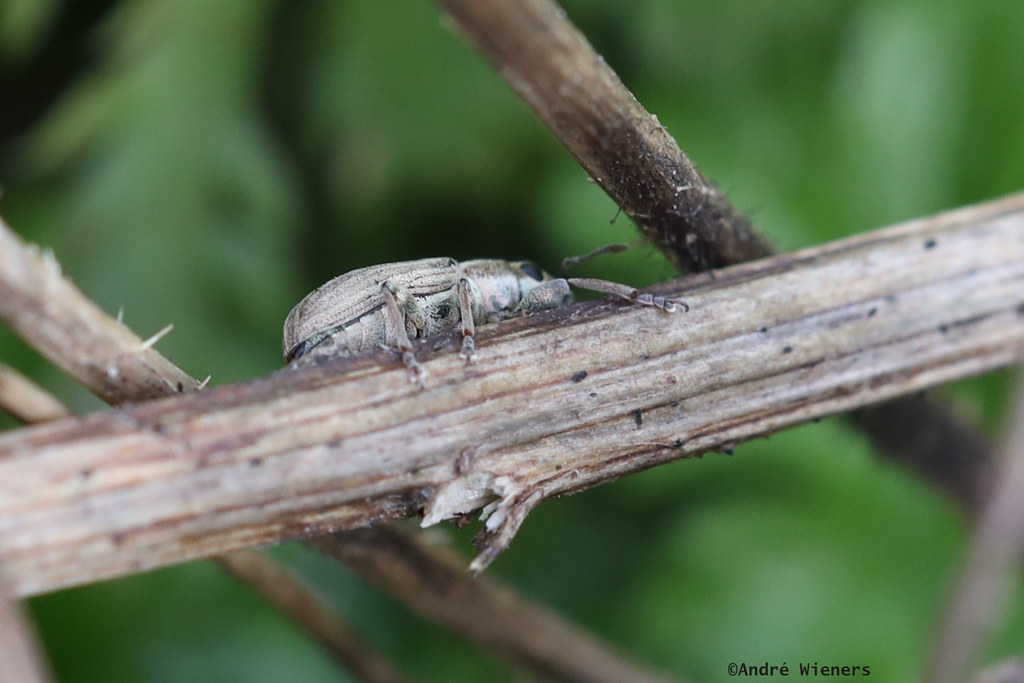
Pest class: pea_leaf_weevil